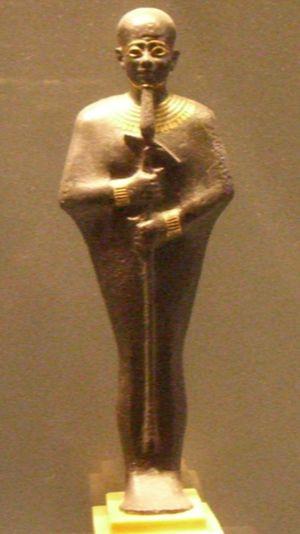
Le temple de Ptah situé à Memphis est le principal temple égyptien voué au culte de Ptah. Il portait le nom d'Hout-ka-Ptah, ce qui signifie en égyptien ancien, le Château du Ka de Ptah. Ce temple occupait la majeure partie de l'enceinte principale de la cité.